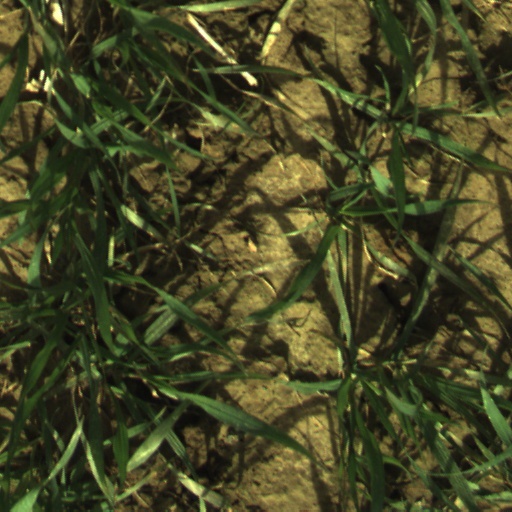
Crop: wheat